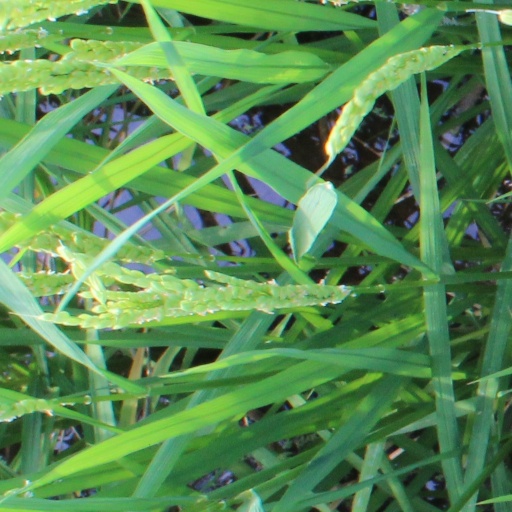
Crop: rice